Polycarp

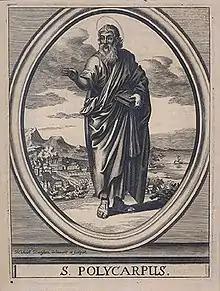
Engraving by Michael Burghers, c. 1685

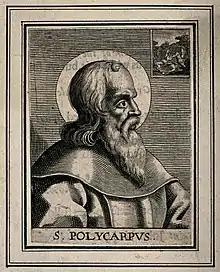
Saint Polycarp

Polycarp occupies an important place in the history of the early Christian Church, was called "the most admirable Polycarp one of these [elect], in whose times among us he showed himself an apostolic and prophetic teacher and bishop of the Catholic Church in Smyrna" by his contemporaries. He is among the earliest Christians whose writings survived. Jerome wrote that Polycarp was a "disciple of the apostle John and by him ordained presbyter of Smyrna". He was an elder of an important congregation that was a large contributor to the founding of the Christian Church. He is from an era whose orthodoxy is accepted alongside Catholics by the ancient Eastern Orthodox Churches and Oriental Orthodox Churches, and widely also by mainstream Protestants, Church of God groups, and Sabbatarians.